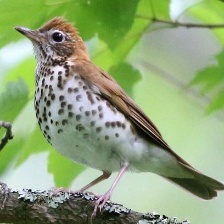
Species: WOOD THRUSH
Scientific name: HYLOCICHLA MUSTELINA